Joe Cocker

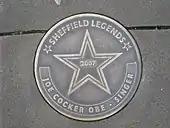
Sheffield Legends plaque in Cocker's home city of Sheffield, England

Cocker was born on 20 May 1944 at 38 Tasker Road, Crookes, Sheffield. He was the youngest son of a civil servant, Harold Norman Cocker (1907–2001), at the time of his son's birth serving as an aircraftman in the Royal Air Force, and Madge (née Lee). According to differing family stories, Cocker received his nickname of Joe either from playing a childhood game called "Cowboy Joe", or from a local window cleaner named Joe.